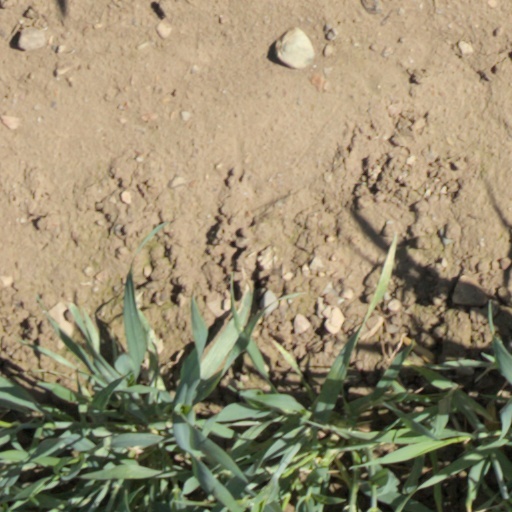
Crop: wheat